Lam Tsuen wishing trees

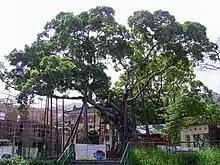
One of the two Lam Tsuen Wishing Trees in 2008.

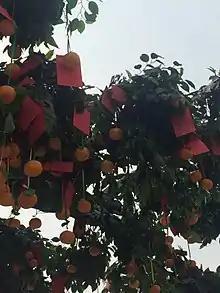
Lam Tsuen Wishing Tree

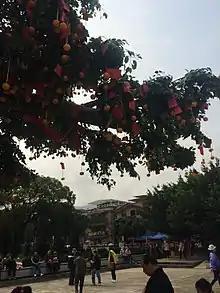
Lam Tsuen Wishing Trees

The Lam Tsuen Wishing Trees are a popular shrine in Hong Kong located near the Tin Hau Temple in Fong Ma Po Village, Lam Tsuen. The temple was built around 1768 or 1771, during the reign of the Qianlong Emperor in the Qing dynasty (1644–1912).